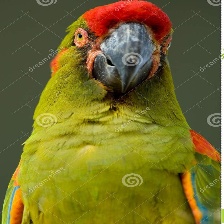
Species: MILITARY MACAW
Scientific name: ARA MILITARIS
ImageNet parent category: macaw